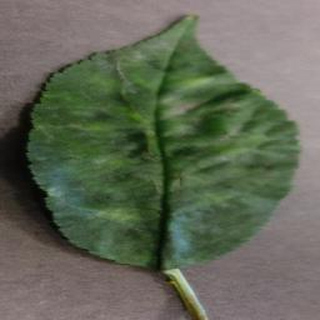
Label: cherry_powdery_mildew